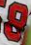
Number: 8